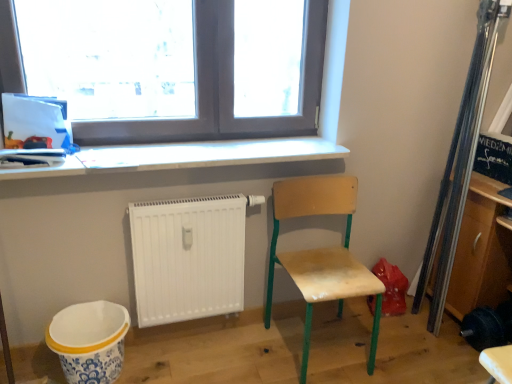
Question: Point to the vacant area to the right of white ceramic mixing bowl at lower left in the image.
Answer: [(0.352, 0.949)]